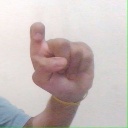
अक्षर: इ